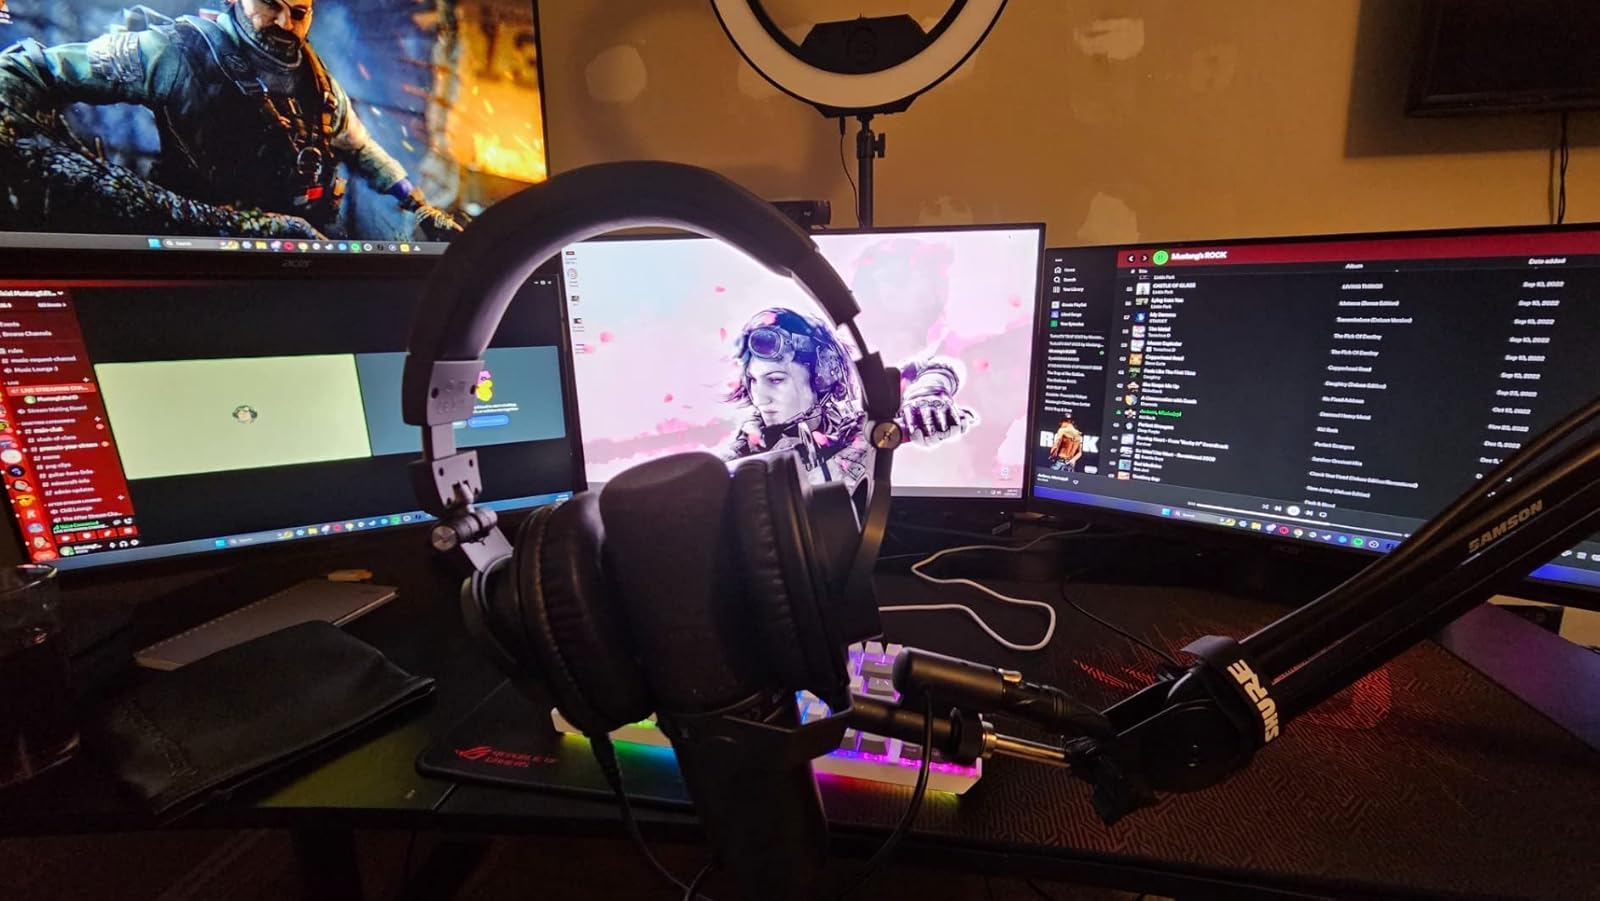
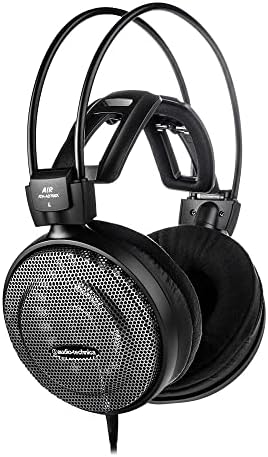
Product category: headphones
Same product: no